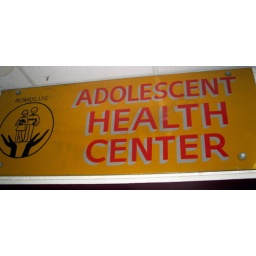
this is the sign in front of the door of the health clinic in romulus high